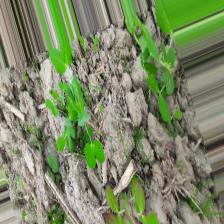
Label: Lentil Rust